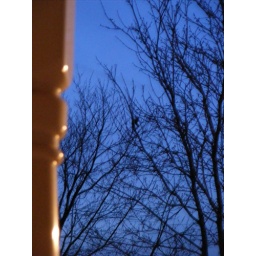
The gleam of the column on my porch makes the white look almost golden, framing the trees against the deep blue twilight.